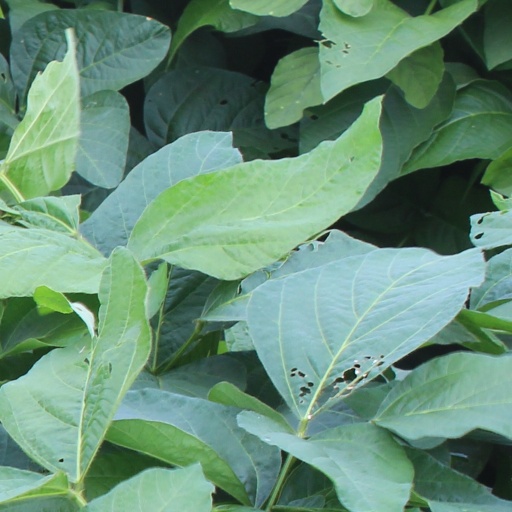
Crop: soybean